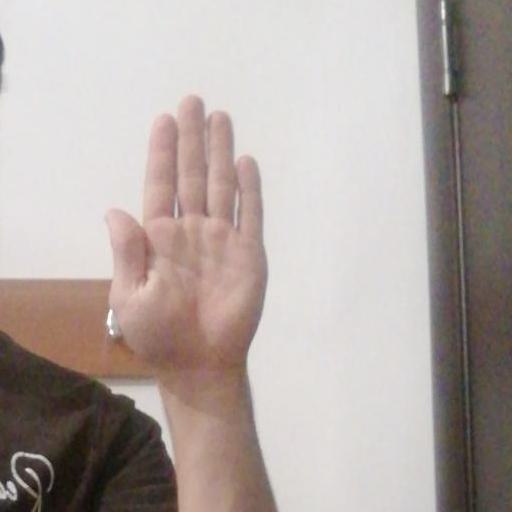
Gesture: stop